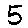
Label: 5